London 1851 chess tournament

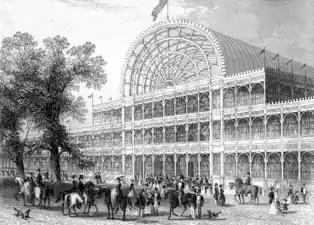
The front entrance of the Great Exhibition

In May 1851, London staged the Great Exhibition to showcase British industry and technology, and London's thriving chess community felt obliged to do something similar for chess. Howard Staunton proposed and then took the lead in organizing the first ever international tournament, to be held at the same time. He thought the Great Exhibition presented a unique opportunity because the difficulties that obstructed international participation would be greatly reduced, for example it would be easier for contestants to obtain passports and leave from work.